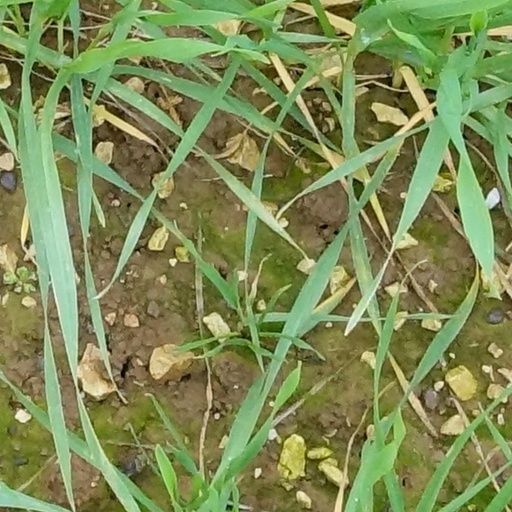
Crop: wheat